Susan Stryker

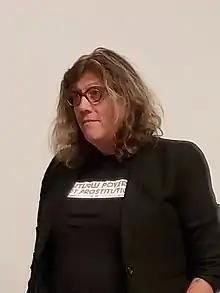
Stryker presenting "Screaming Queens" in 2019

Stryker received a San Francisco / Northern California Emmy Award for her directorial work on "Screaming Queens: The Riot at Compton's Cafeteria" (2005), a documentary film about the Gene Compton's Cafeteria riot of 1966; the film was co-written, -directed, and -produced by Victor Silverman. With director Michelle Lawler and executive producer Kim Klausner she subsequently co-produced "Forever's Gonna Start Tonight" (2009), a documentary film about Vicki Marlane, an HIV-positive, transgender performer at nightclubs and lounges. Stryker's most recent documentary is "Christine in the Cutting Room" (2013), an experimental film about Christine Jorgensen.